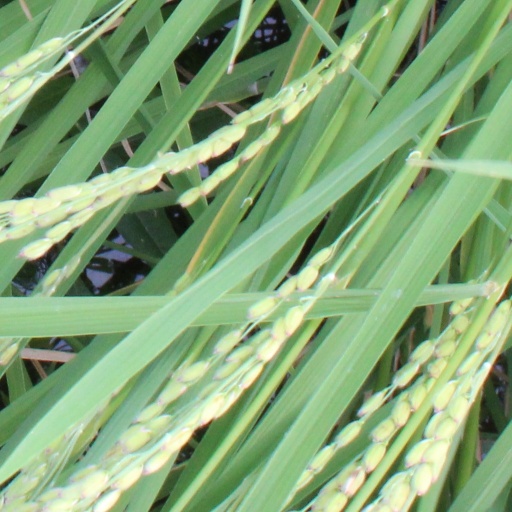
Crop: rice